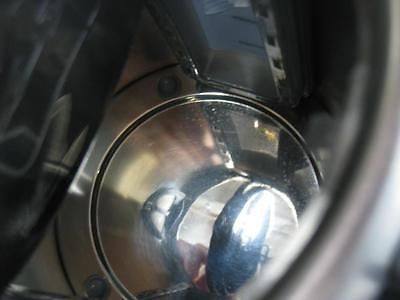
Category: kettle